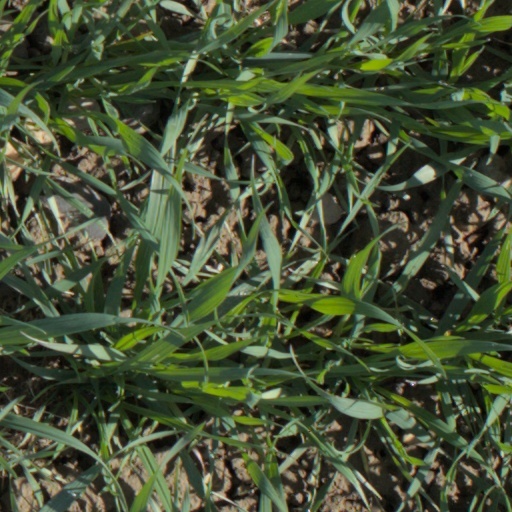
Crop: wheat